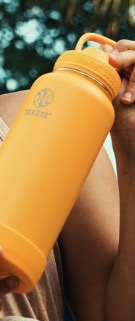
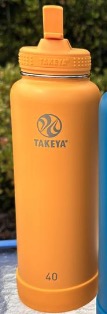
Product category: misc
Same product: yes